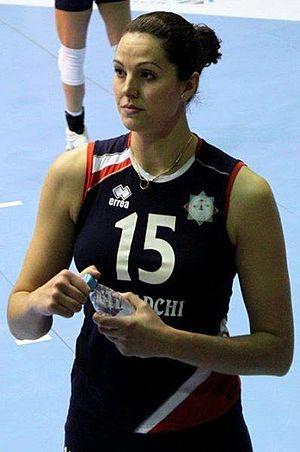
María Fernández est une joueuse de volley-ball espagnole, née le 6 septembre 1982 à Séville. Elle mesure 1,94 m et joue au poste de centrale. Elle totalise 70 sélections en équipe d'Espagne.